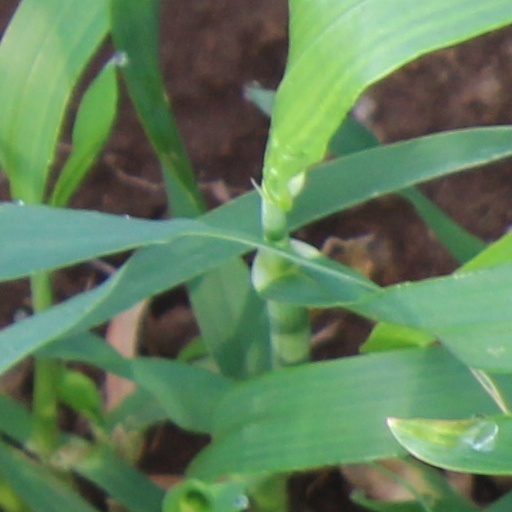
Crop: wheat